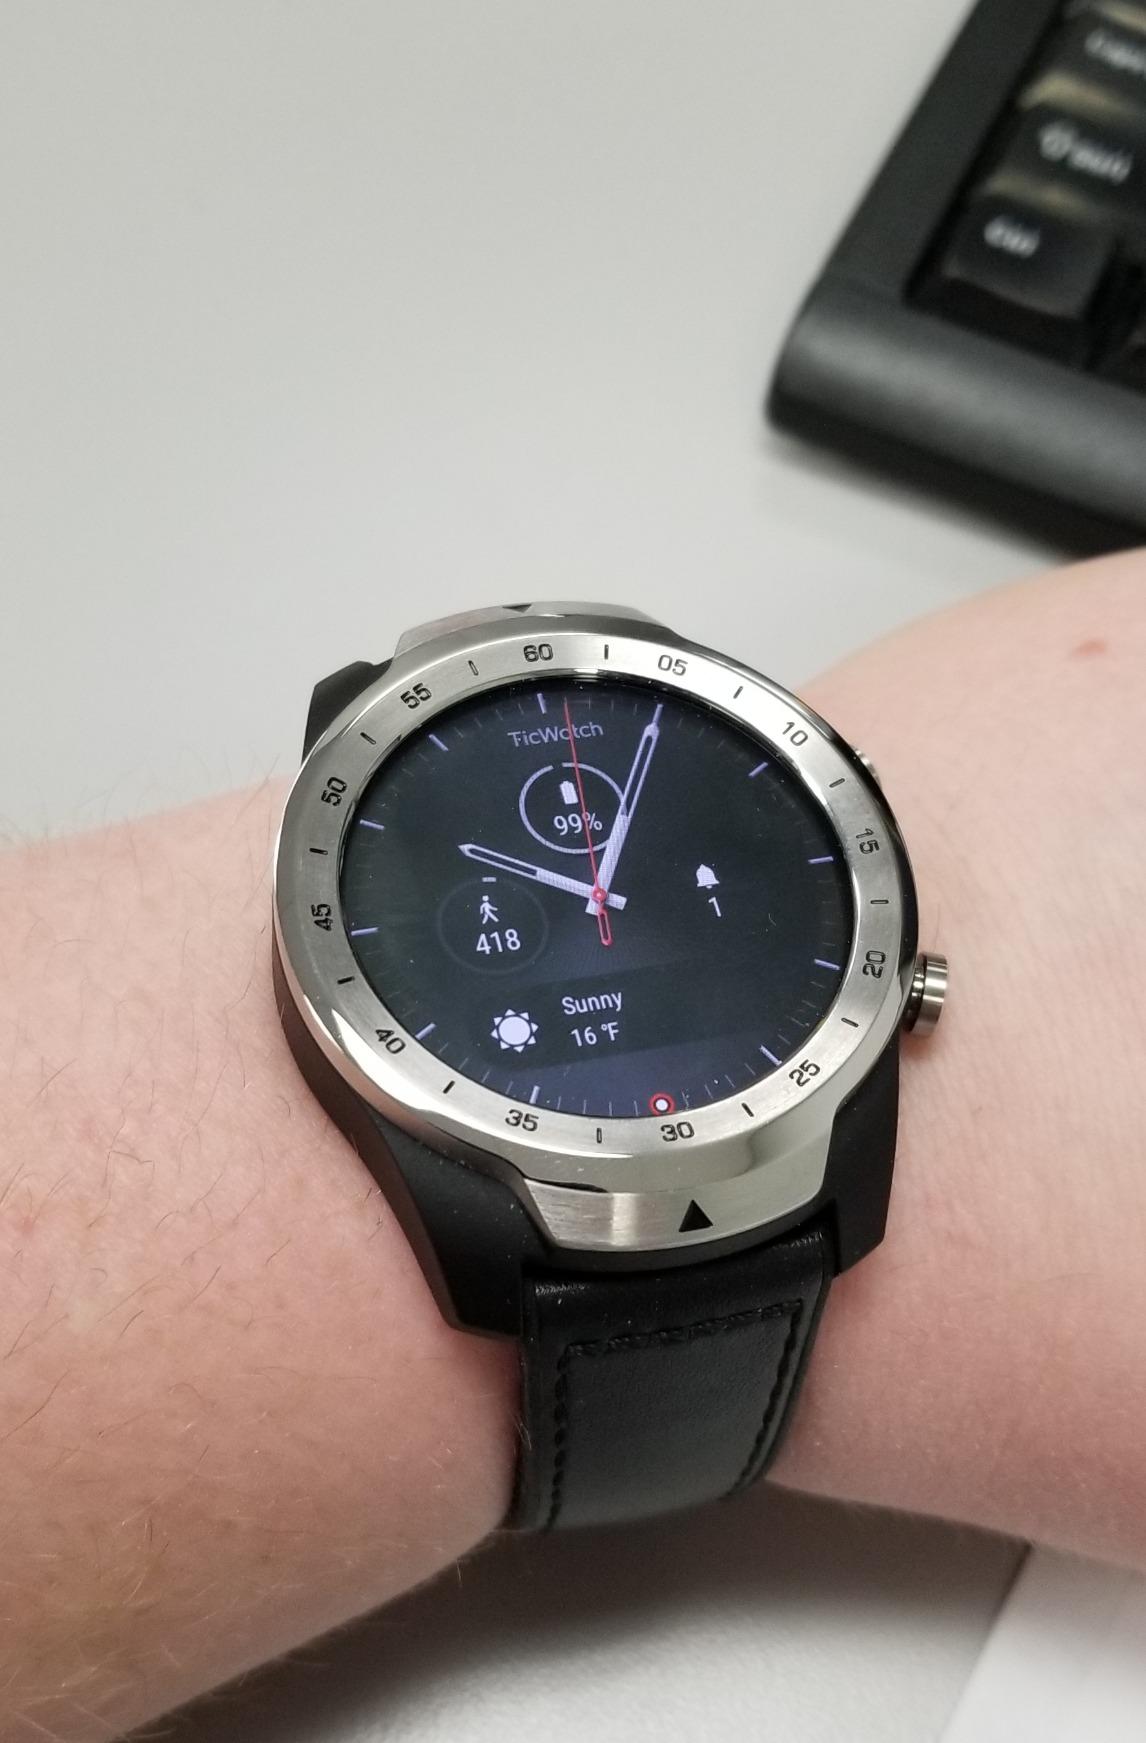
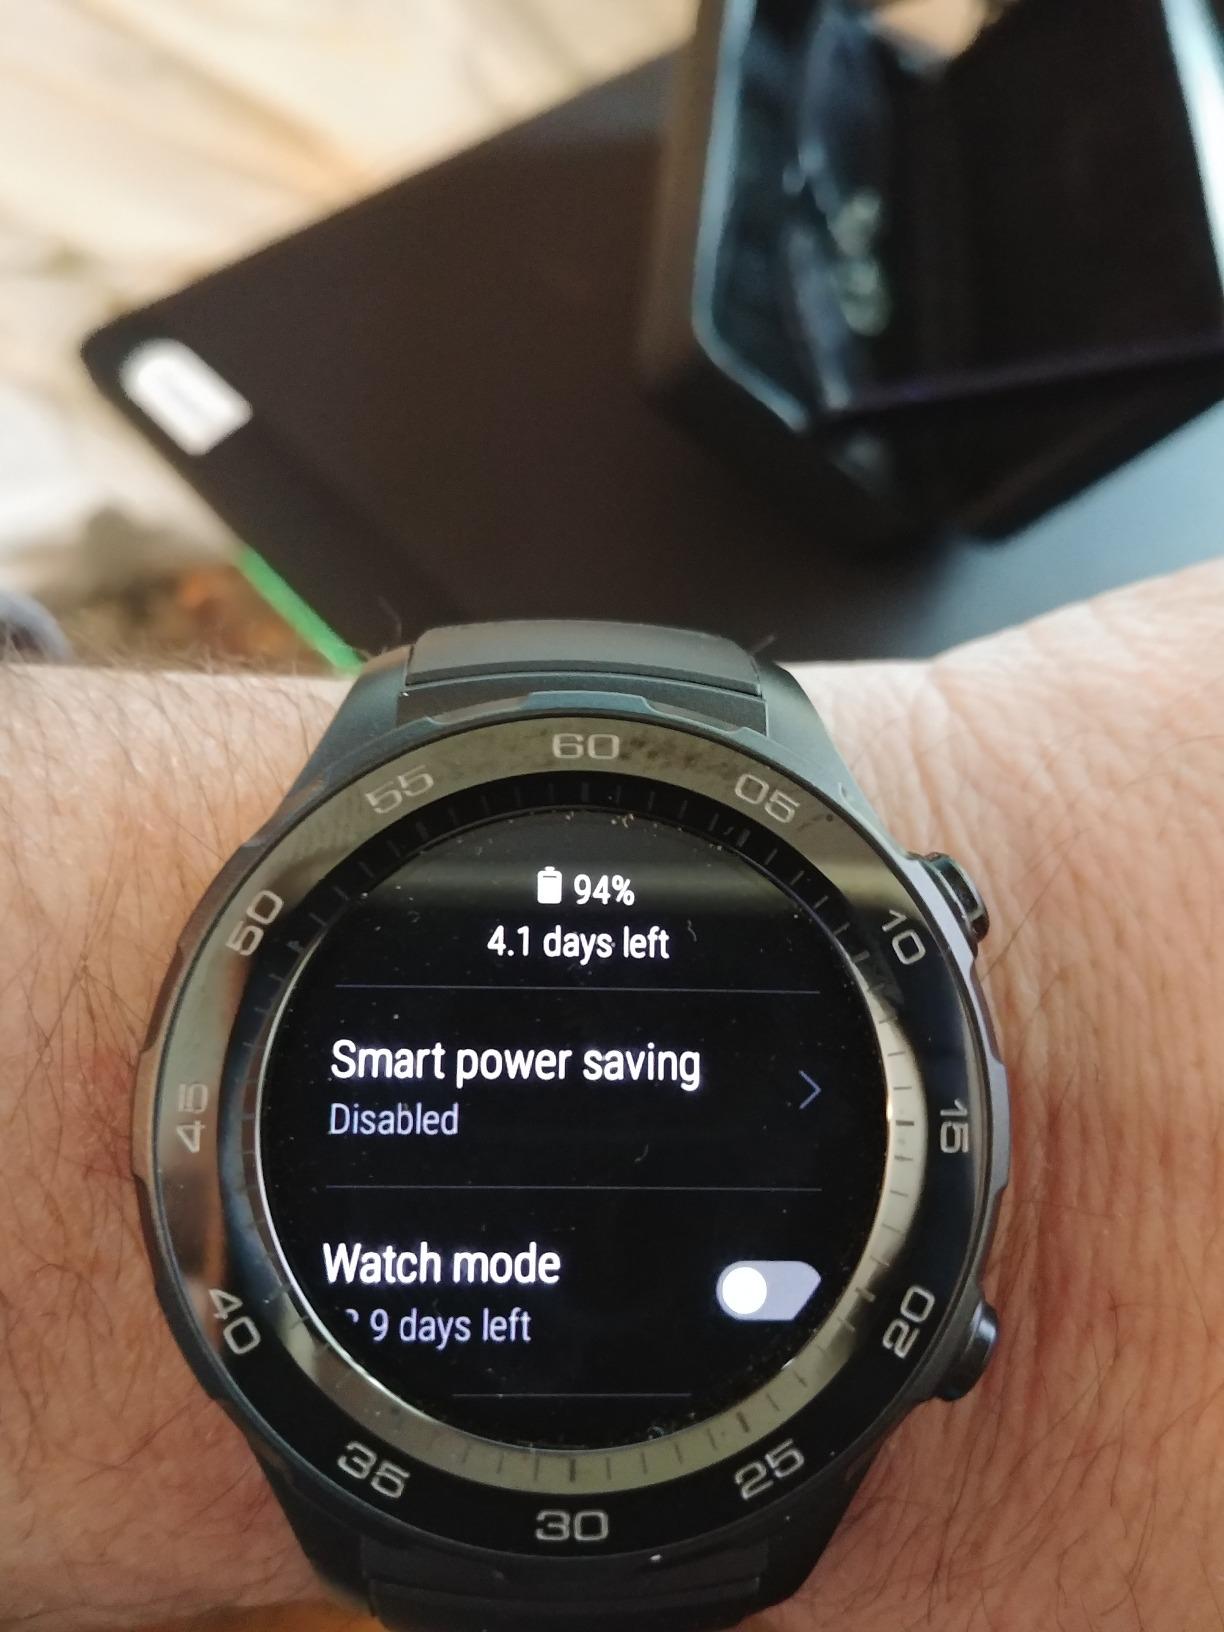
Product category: smartwatch
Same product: no